Whitney Houston

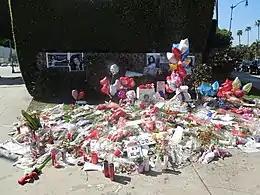
Flowers near the Beverly Hilton Hotel

Houston's reputation as "America's Sweetheart", which she was nicknamed for the duration of her career, came under scrutiny at the beginning of the 2000s. Reports of erratic behavior, showing up hours late to interviews, photo shoots, rehearsals and canceling several concerts, had been following her since the late 1990s.